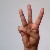
The image shows a hand gesture representing the letter 'W' in Indian Sign Language.